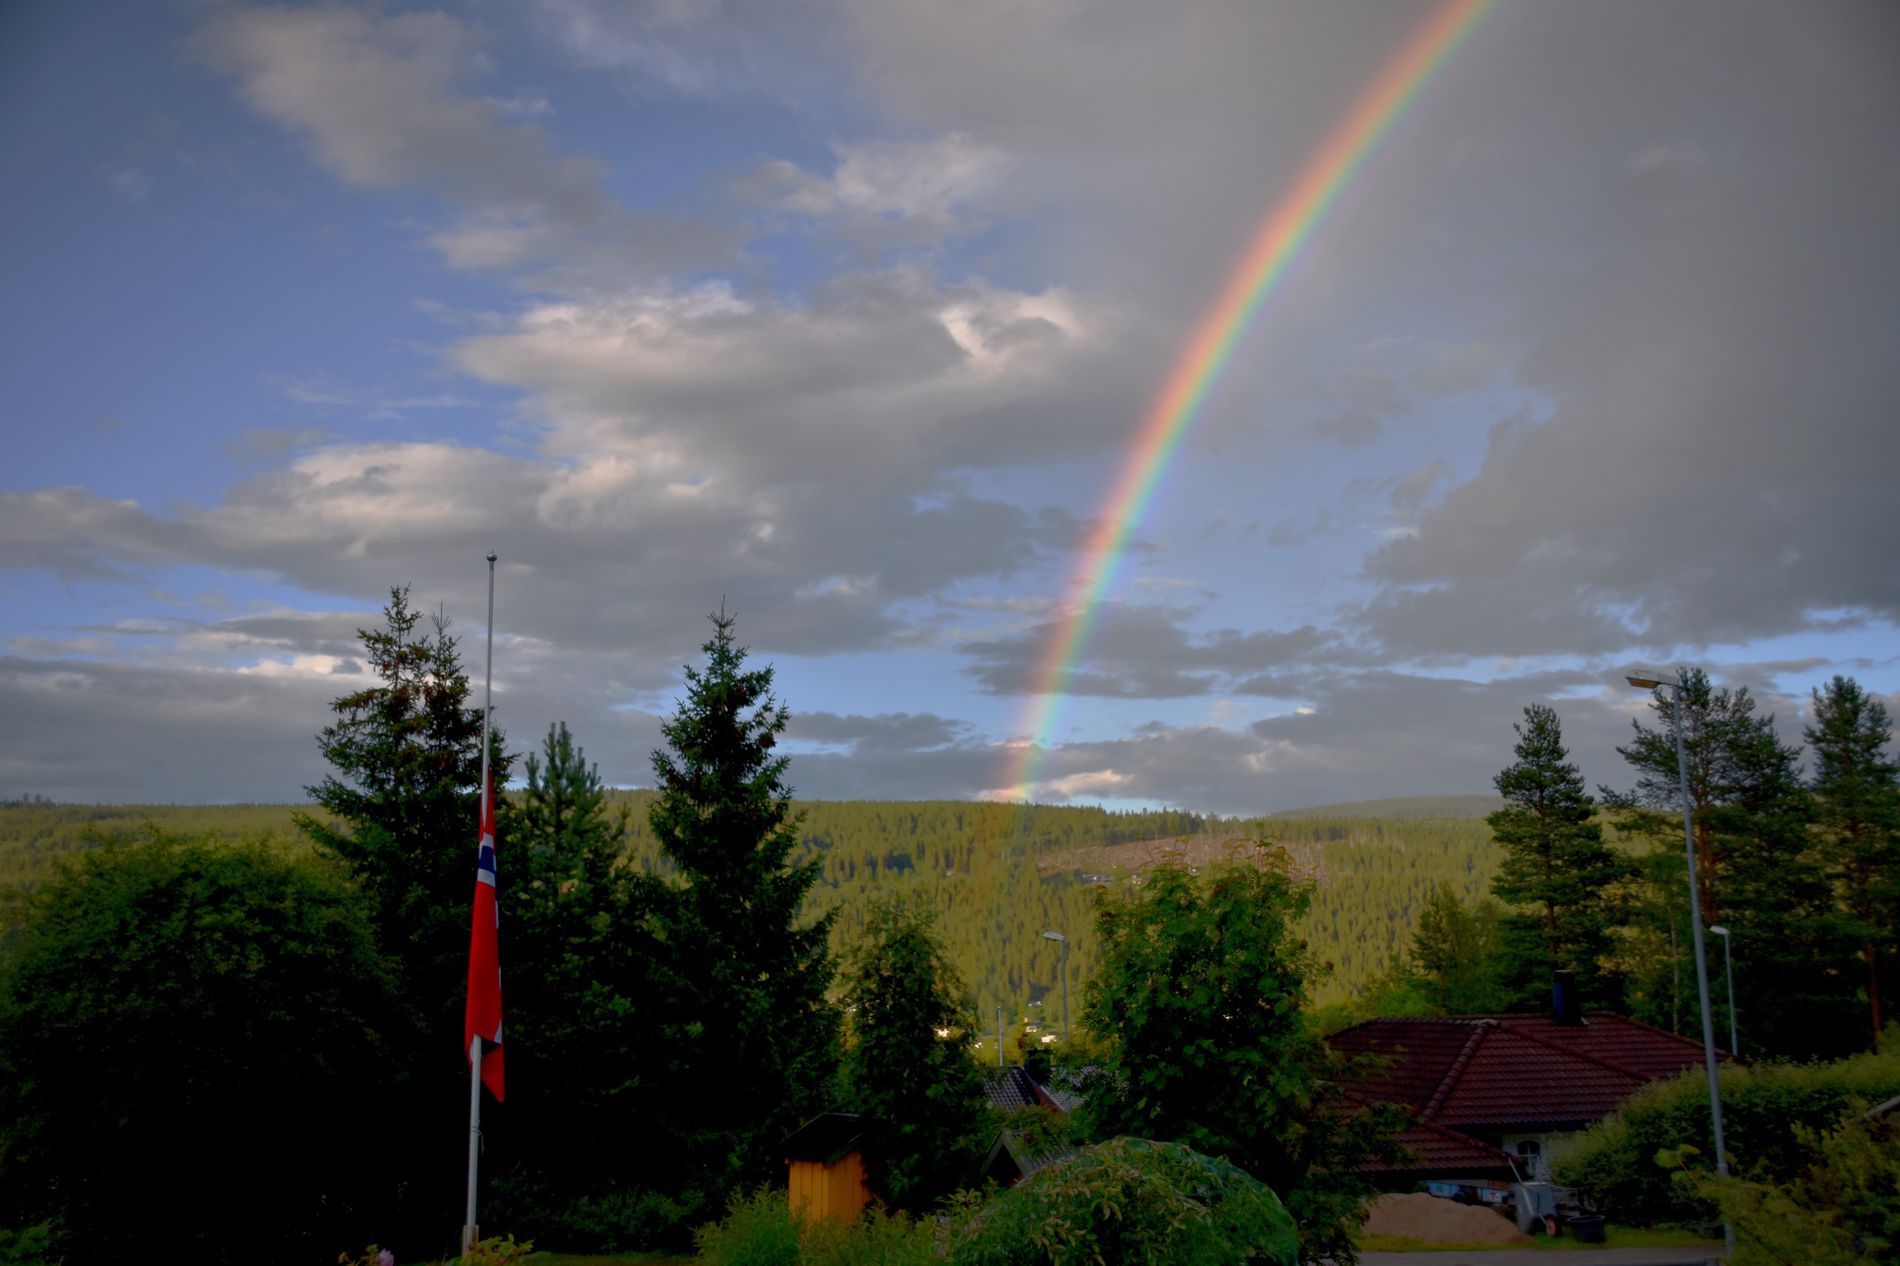
landscape of the Norwegian Countryside under Rainbow
this landscape photograph captures a Rainbow at the center of cloudy sky and under that there are a beauty landscape .
the landscape consists of pine of trees,other trees,grass,buildings, lamppost and flag of Norway what appears to be Norwegian Countryside.
Shot at eye level, this photograph captures a cloudy weather moment with a rainbow against blue-gray sky.
The color palette contrasts the color of rainbow spectrum and green color of pine forests and gray clouds.
The composition balances natural elements with human presence in in the norwegian countryside.
Labels: Plant, Tree, Nature, Outdoors, Sky, Fir, Vegetation, Conifer, Grove, Land, Woodland, Architecture, Building, Shelter, Landscape, Pine, Grass, Scenery, Rainbow, Wilderness, Spruce, Cloud, Rainforest, Green, Jungle, Field, Grassland, Neighborhood, Countryside, Flag, Lamppost
Camera: NIKON CORPORATION NIKON D5500
Aperture: F5.6
Exposure: 1/1000 sec
ISO: 200
Focal length: 26